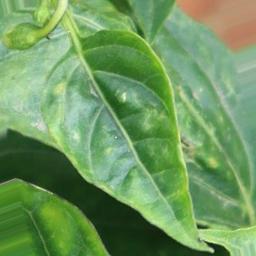
Label: nutritional